France in the early modern period

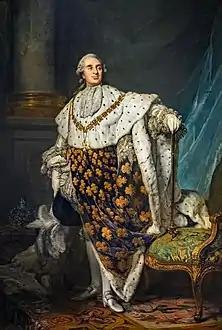
Louis XVILast King of Early France. "By Joseph Duplessis (1775)".

French culture was part of French hegemony. In the early part of the century French painters had to go to Rome to shed their provinciality (Nicolas Poussin, Claude Lorrain), but Simon Vouet brought home the taste for a classicized baroque that would characterise the French Baroque, epitomised in the Académie de peinture et de sculpture, in the painting of Charles Le Brun and the sculpture of François Girardon. With the Palais du Luxembourg, the Château de Maisons and Vaux-le-Vicomte, French classical architecture was admired abroad even before the creation of Versailles or Perrault's Louvre colonnade. Parisian salon culture set standards of discriminating taste from the 1630s, and with Pascal, Descartes, Bayle, Corneille, Racine and Molière, France became the cultural center of Europe. In an effort to prevent the nobility from revolting and challenging his authority, Louis implemented an extremely elaborate system of court etiquette with the idea that learning it would occupy most of the nobles' time and they could not plan rebellion. By the start of the 18th century, the nobility in France had been effectively neutered and would never again have more power than the crown. Also, Louis willingly granted titles of nobility to those who had performed distinguished service to the state so that it did not become a closed caste and it was possible for commoners to rise through the social ranks. The king sought to impose total religious uniformity on the country, repealing the Edict of Nantes in 1685. The infamous practice of dragonnades was adopted, whereby rough soldiers were quartered in the homes of Protestant families and allowed to have their way with them. Scores of Protestants fled France, costing the country a great many intellectuals, artisans, and other valuable people. Persecution extended to unorthodox Catholics like the Jansenists, a group that denied free will and had already been condemned by the popes. Louis was no theologian and understood little of the complex doctrines of Jansenism, satisfying himself with the fact that they threatened the unity of the state. In this, he garnered the friendship of the papacy, which had previously been hostile to France because of its policy of putting all church property in the country under the jurisdiction of the state rather than of Rome.